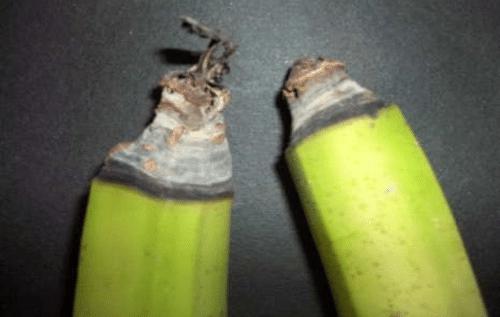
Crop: unknown
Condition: banana_banana_cigar_end_rot